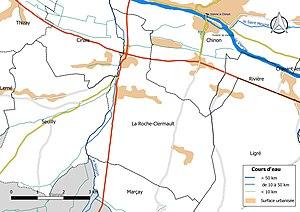
Carte du réseau hydrographique de la commune de fr:La Roche-Clermault (France).
La Roche-Clermault est une commune française du département d'Indre-et-Loire, en région Centre-Val de Loire.